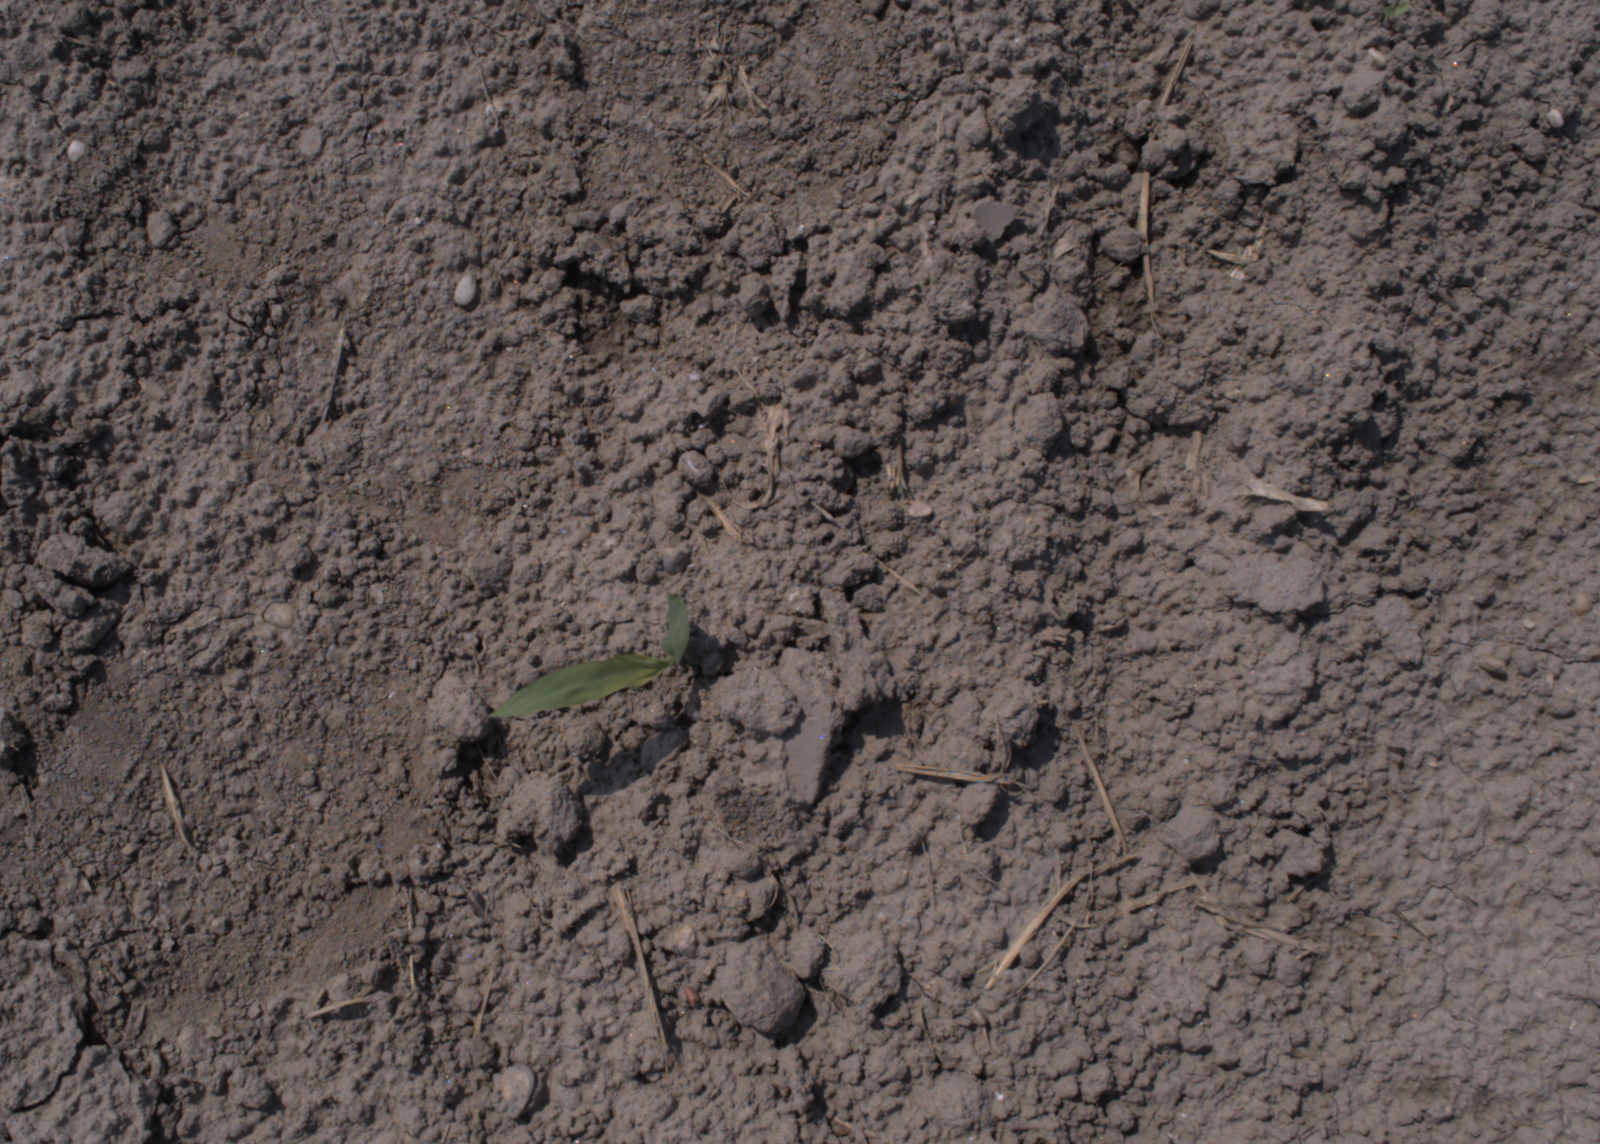
Capture date: 06.08.2020 12:25:34
Weather: sunny
Wind: medium
Seeding date: 21.07.2020
Plant canopy height (mm): 890